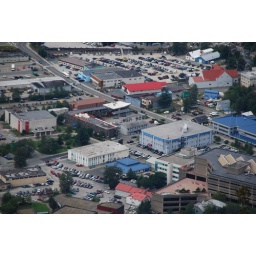
My B&amp;amp;B is the litle gray bldg in middle with 6 windows